Anti-balaka

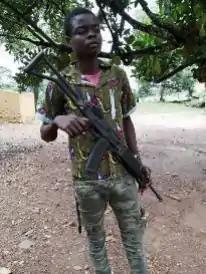
Anti-balaka fighter in Mobaye, 2019

In 2019, an Anti-balaka leader in Satema killed a 14-year-old girl in a ritualistic way to increase profit from mines.